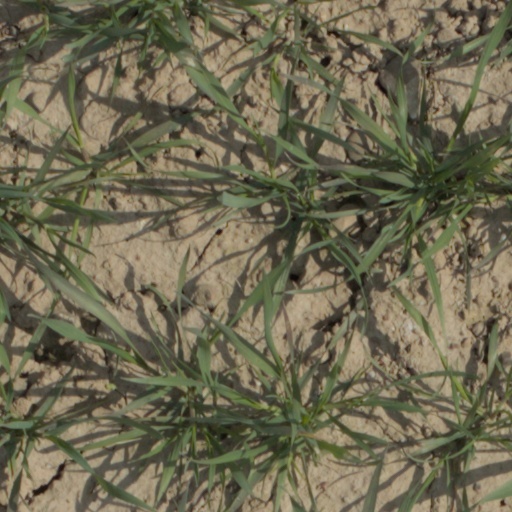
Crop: wheat